Ahmadu Bello University

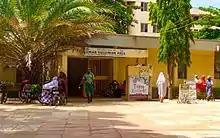
Umar Suleiman Hall, 2021

Beginning in the early 1980s, the university was hit with sharply reduced funding as the International Monetary Fund and World Bank imposed their Structural Adjustment Programme on the country. The value of the Nigeria's currency plummeted in relation to others and staff salaries reduced in real terms. Funding for premises, library acquisitions, and other resources was curtailed. Competition for students, staff and funding with other national institutions in what had been a rapidly expanding university system increased.